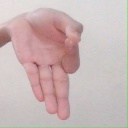
अक्षर: ज्ञ